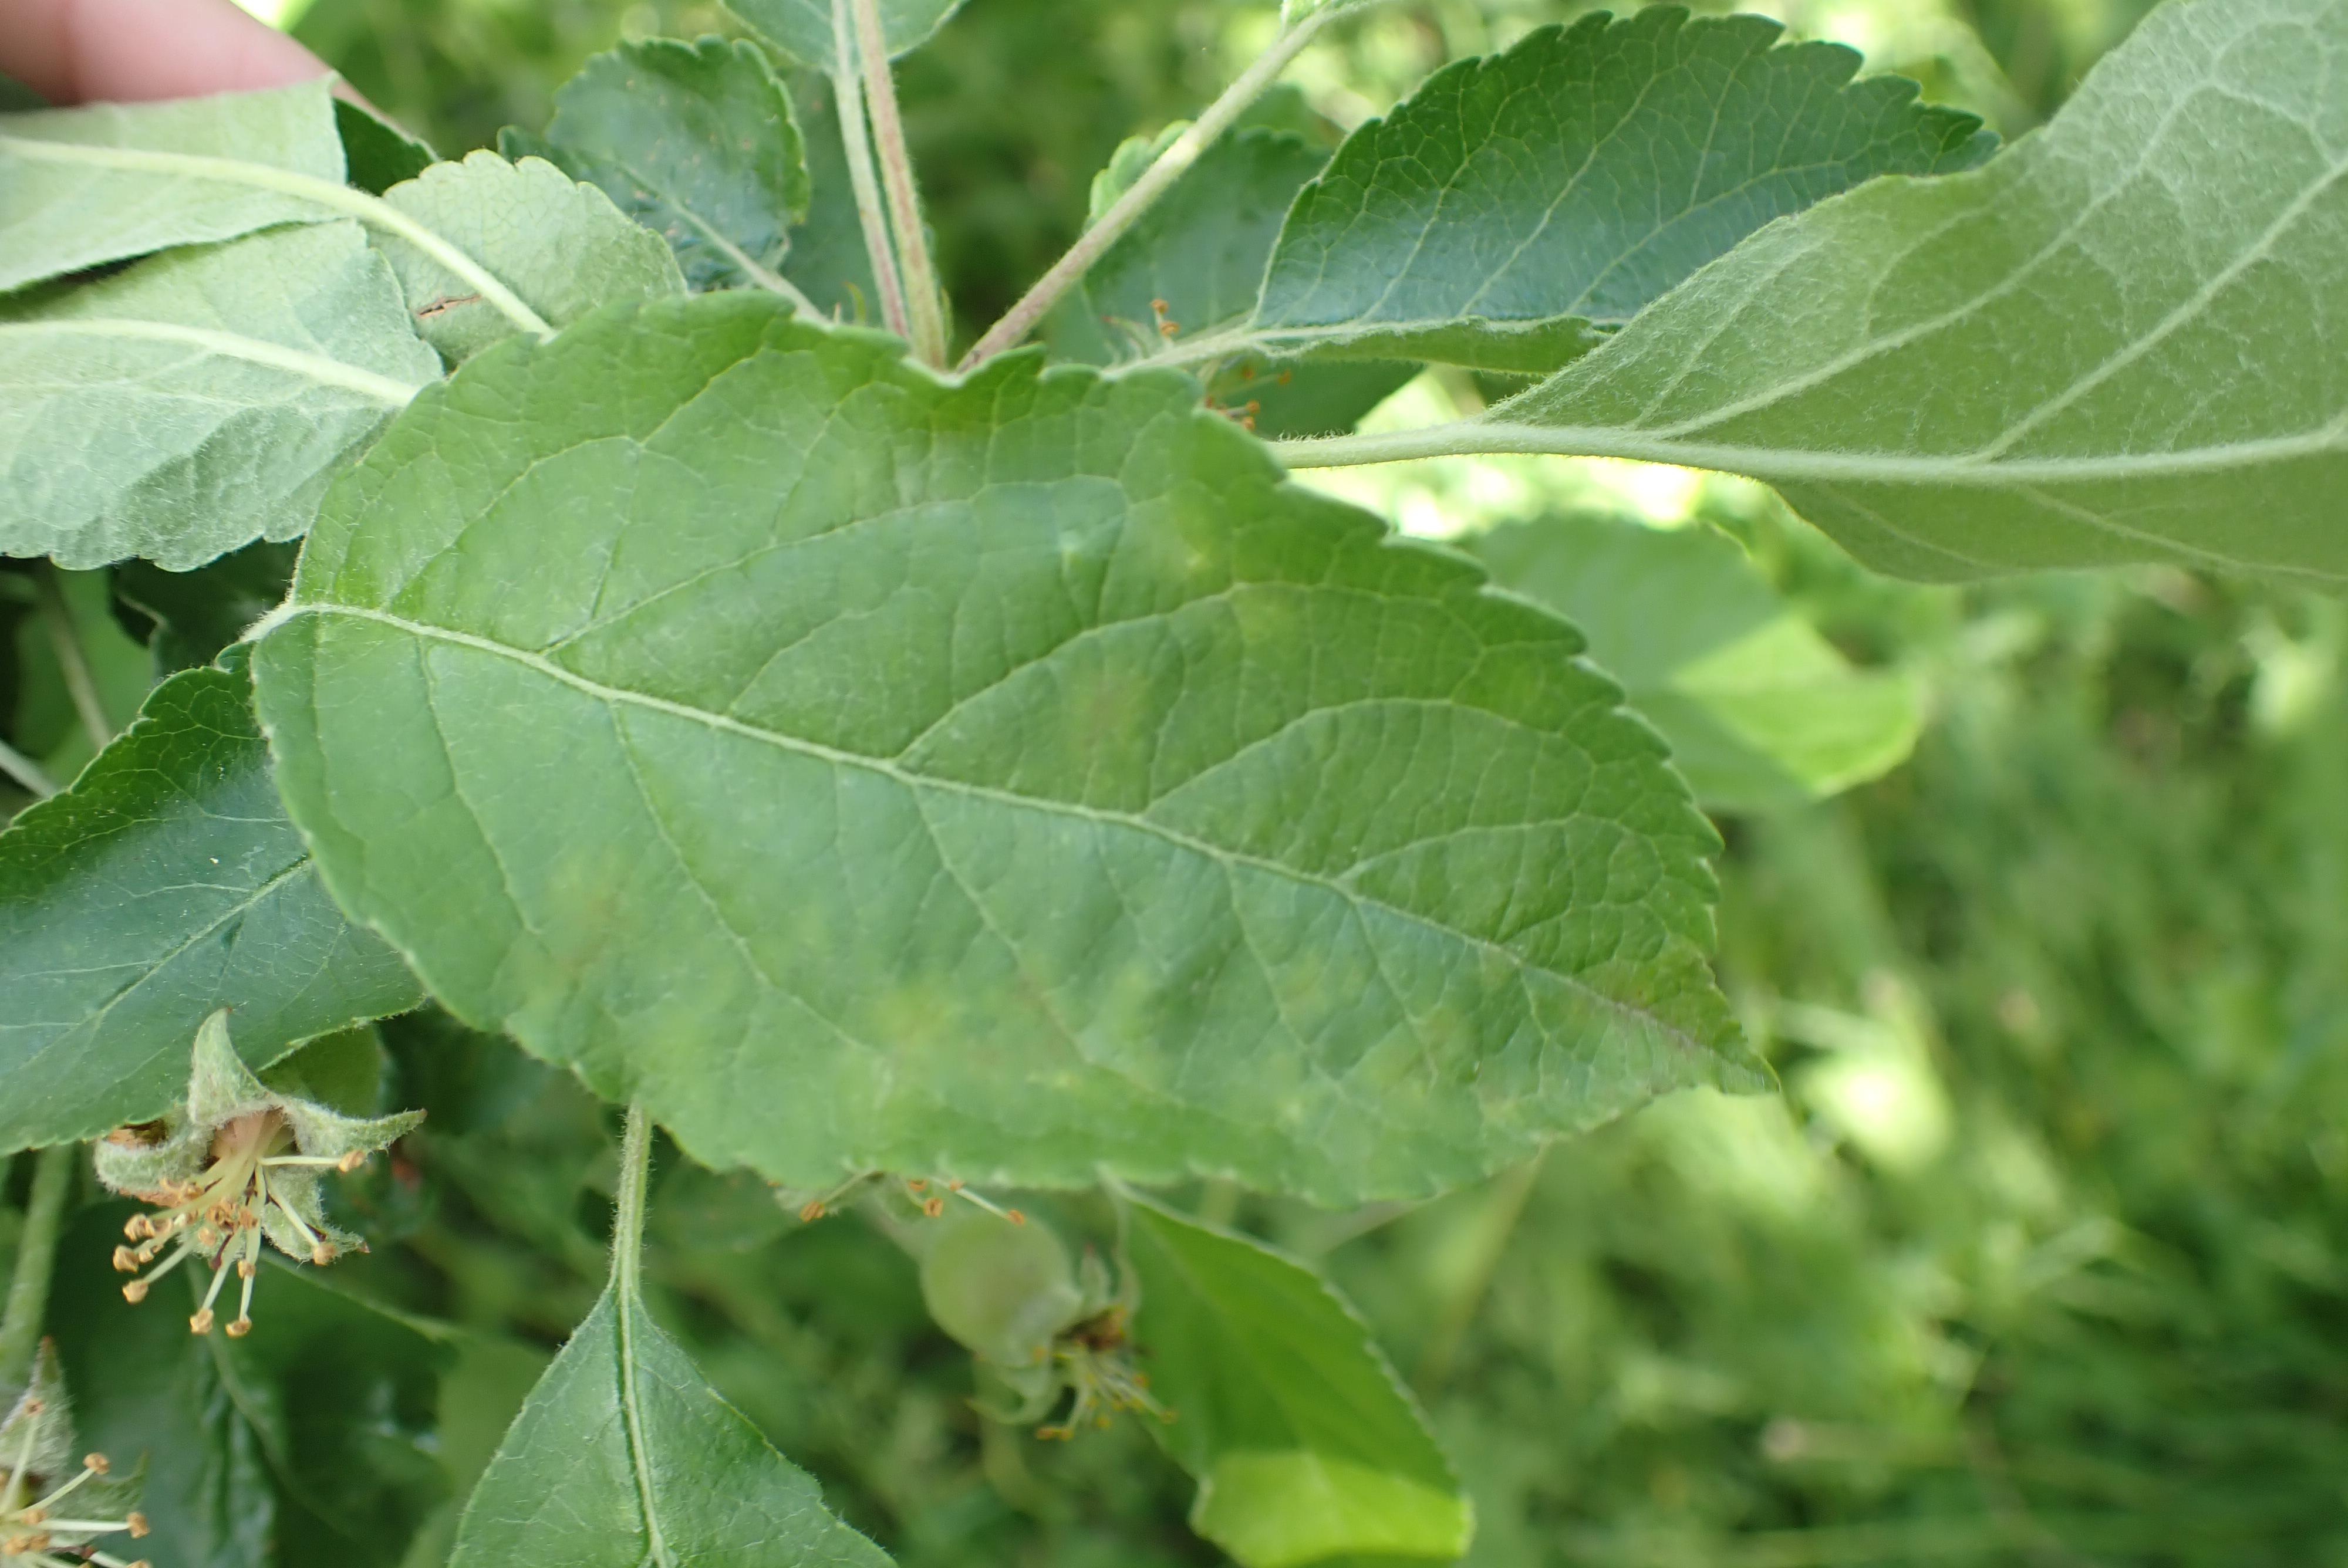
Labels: scab